Times & Citizen

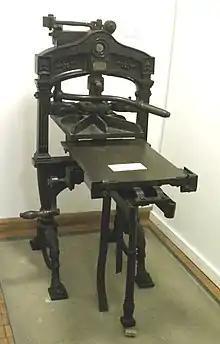
A 19th century hand press used by the "Bedfordshire Times" to print proofs of the front page. Now on display in Bedford Museum

First published in 1845, the Bedford Times was the first regular paper published for the Bedfordshire area. A rival paper, the Bedfordshire Independent, was established in 1857, but the two titles merged in 1859 to become the Bedford Times and Bedfordshire Independent. The title became the Bedfordshire Times and Independent in 1872, The Bedfordshire Times and Bedfordshire Standard in 1939, and simply the Bedfordshire Times in 1965. The newspaper had an unbroken weekly production record throughout this period, apart from one week in 1959 due to a printing industry strike. In 1995, the "Times" merged with another local paper, the Bedford Citizen, to become the Times & Citizen. Two years later in 1997 The paper was bought by Johnston Press.